RMS Queen Elizabeth

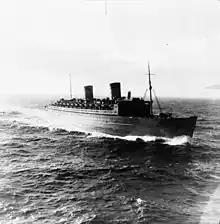
RMS "Queen Elizabeth" as a troopship during World War II

One major factor that limited the ship's departure date was that there were only two spring tides that year high enough for "Queen Elizabeth" to leave the Clydebank shipyard, known also by German intelligence. A minimal crew of four hundred were assigned for the trip; most were transferred from and told that this would be a short coastal voyage to Southampton, but to pack for six months. Parts were shipped to Southampton, and preparations were made to move the ship into the King George V Graving Dock when she arrived. The names of Brown's shipyard employees were booked to local hotels in Southampton, and Captain John Townley, who had previously commanded "Aquitania" on one voyage and several of Cunard's smaller vessels, was appointed as her first master.